1999 Mnet Video Music Awards

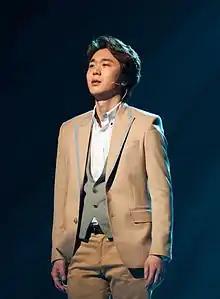
Jo Sungmo, Best Ballad Performance

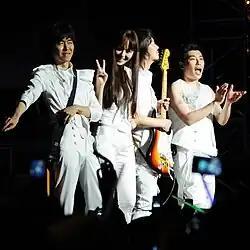
Jaurim, Best Rock Performance

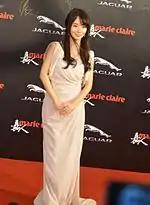
Lee Jung-hyun, Best New Solo Artist and Best Dance Performance

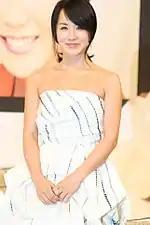
Uhm Jung-hwa, Best Female Artist

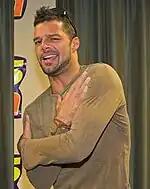
Ricky Martin, Best International Artist

The following individuals and groups, listed in order of appearance, presented awards or performed musical numbers.